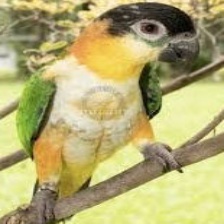
Species: BLACK HEADED CAIQUE
Scientific name: PIONITES MELANOCEPHALUS